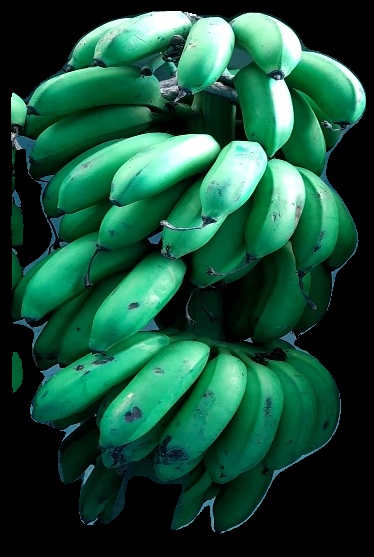
Variety: rasbale
Grade: grade2